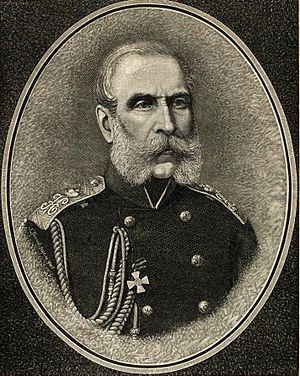
Le comte Sergueï Grigorievitch Stroganov, né le 8 novembre 1811 à Moscou, décédé le 28 mars 1882 à Saint-Pétersbourg, est un aristocrate russe appartenant à la célèbre famille Stroganoff. Il fut maire de Moscou, puis gouverneur général de Moscou et gouverneur militaire de Riga et de Minsk, mais il passa surtout à la postérité pour ses immenses collections d'art et sa philanthropie. Il accéda au rang honorifique de général de cavalerie.